Palmetto (film)

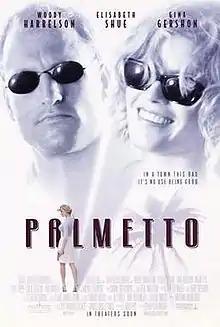
Theatrical release poster

Palmetto is a 1998 neo-noir thriller film directed by Volker Schlöndorff (as "Volker Schlondorff") with a screenplay by E. Max Frye. It is based on the 1961 novel "Just Another Sucker" by James Hadley Chase. The film stars Woody Harrelson, Elisabeth Shue and Gina Gershon.